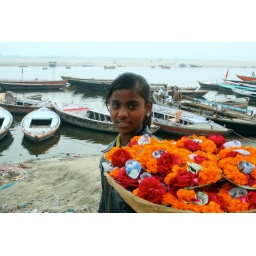
Flower girl by the bank of Ganga river in Varanasi, India